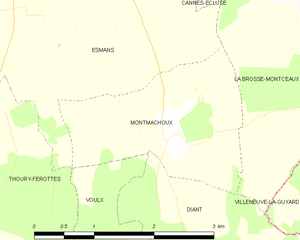
Carte des communes françaises Montmachoux